Jack Davenport

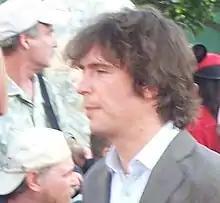
Davenport in 2007

In 2007 Davenport was cast in "Swingtown", a period and relationship drama for CBS about the impact of sexual and social liberation in 1970s American suburban households, with story arcs involving open marriages and key parties. The series was cancelled after one season.